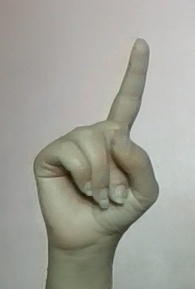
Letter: bb